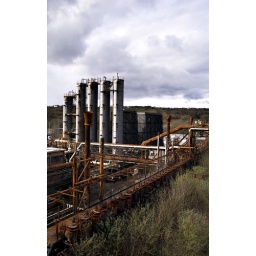
View of the water tower at the coke works in Wales